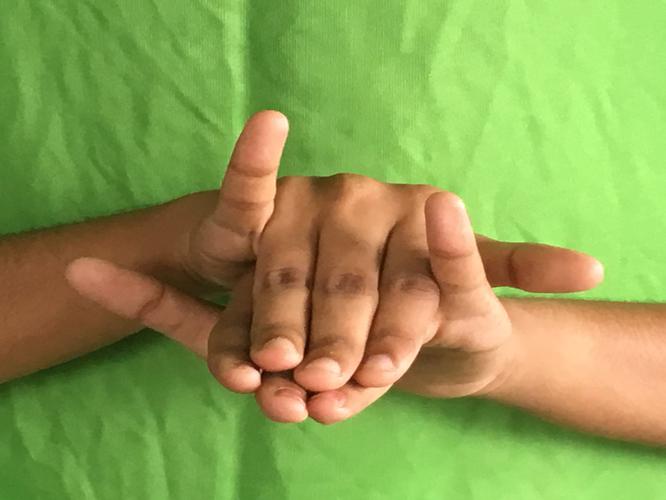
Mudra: Varaha
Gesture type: double_hand